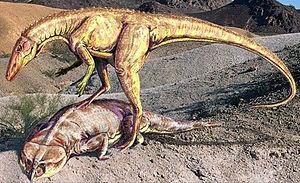
Staurikosaurus est un genre éteint de dinosaures saurischiens de la famille des herrérasauridés datant du Trias supérieur et découvert dans la formation géologique de Santa Maria, dans le sud du Brésil.
Rhynchosaurus est un genre éteint de petits reptiles herbivores.
Le Trias est un système géologique, subdivision de l'ère Mésozoïque comprise entre −252,2 ± 0,5 et −201,3 ± 0,2 millions d'années. Le Trias est précédé par le Permien et suivi par le Jurassique.